West Country ketch

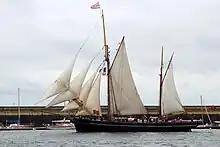
The Bessie Ellen at Brest, France

A West Country ketch or a Tamar ketch is a two-masted sailing ketch, designed for carrying cargo from the South West England, predominantly from the ports of the River Tamar, to ports on the Celtic Sea, such as Cork.